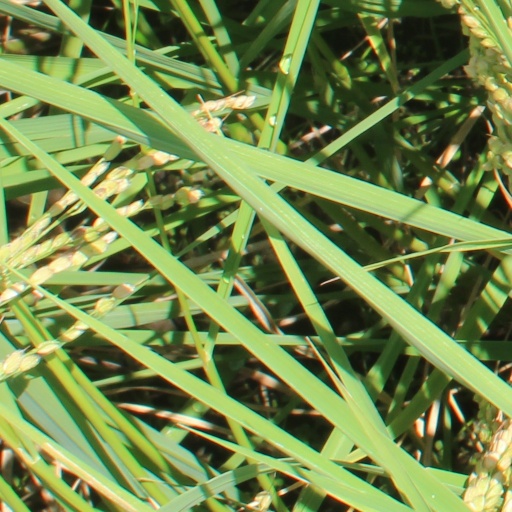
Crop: rice